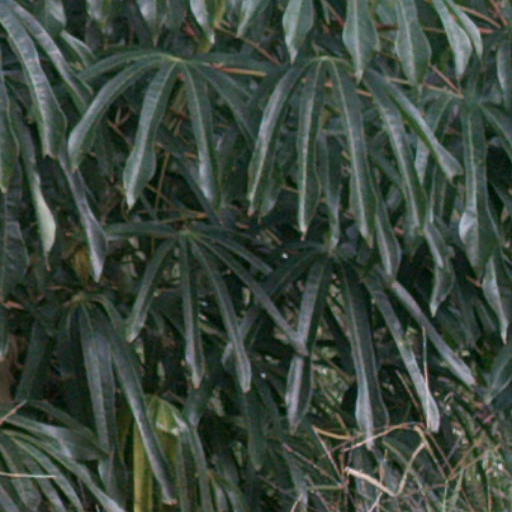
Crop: cassava